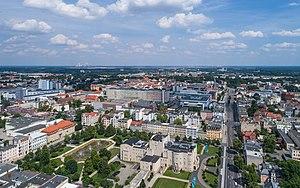
Cottbus est une ville d'Allemagne dans l'État de Brandebourg située en Basse-Lusace.